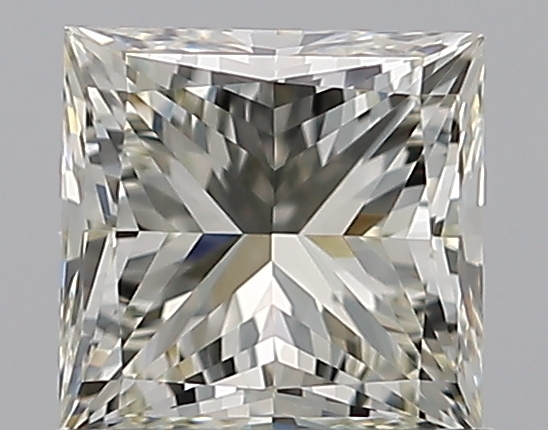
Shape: princess
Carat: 0.8
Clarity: VVS2
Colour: M
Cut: VG
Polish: EX
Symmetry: VG
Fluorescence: N
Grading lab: GIA
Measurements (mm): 5 x 4.86 x 3.64